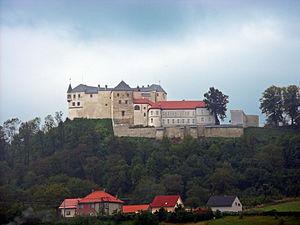
Château de Ľupča, Slovenská Ľupča, Slovaquie